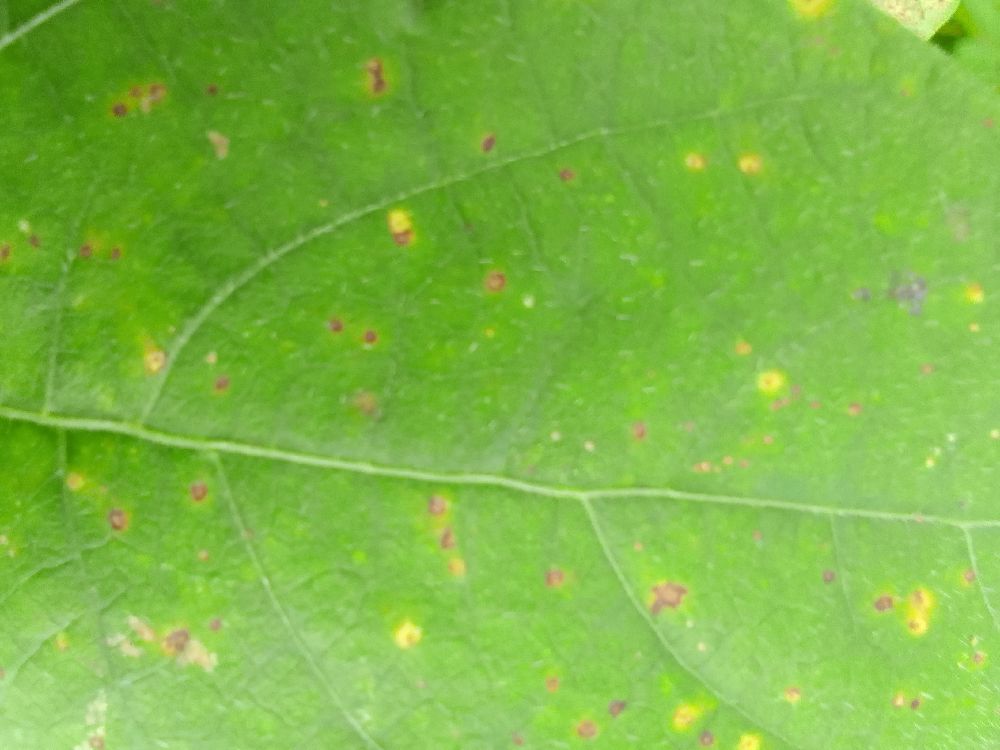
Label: rust